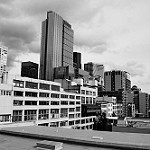
Label: B & W